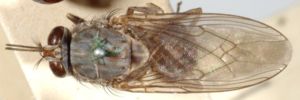
Tsetsefluer / Udseende
Hvilestilling med krydsede vinger
Tsetsefluer er en familie af fluer som findes i Afrika. De lever af blod og overfører de parasitter som giver sovesyge hos mennesker og nagana hos dyr. Der er kun en slægt, Glossina, med omkring 22 arter.